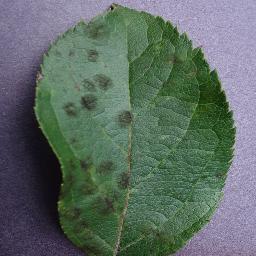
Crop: apple
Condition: scab